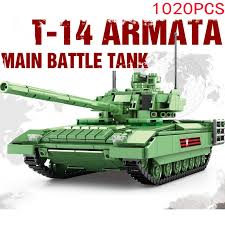
Label: Tank